John James Audubon

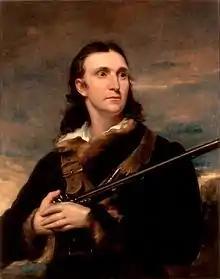
Portrait of Audubon by John Syme, 1826

John James Audubon (born Jean-Jacques Rabin, April 26, 1785 – January 27, 1851) was a French-American self-trained artist, naturalist, and ornithologist. His combined interests in art and ornithology turned into a plan to make a complete pictorial record of all the bird species of North America. He was notable for his extensive studies documenting all types of American birds and for his detailed illustrations, which depicted the birds in their natural habitats. His major work, a color-plate book titled "The Birds of America" (1827–1839), is considered one of the finest ornithological works ever completed. Audubon is also known for identifying 25 new species. He is the eponym of the National Audubon Society, and his name adorns a large number of towns, neighborhoods, and streets across the United States. Dozens of scientific names first published by Audubon are still in use by the scientific community. Audubon was accused during his life as well as posthumously of academic fraud, plagiarism, and scientific misconduct; and more recently criticized for involvement in slavery and his racist writings.